Redfern Aboriginal Tent Embassy

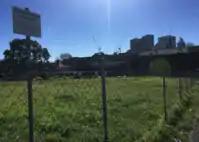
The site of the Redfern Aboriginal Tent Embassy, pictured in July 2017

The Redfern Aboriginal Tent Embassy was established on National Sorry Day on 26 May 2014, when Jenny Munro, her husband Lyall Munro Jnr, and other Aboriginal elders erected numerous tents on the otherwise vacant land. There were formerly houses on The Block, which were purchased with a grant from the Whitlam government in 1972, as a result of a campaign led by Bob Bellear to secure low-cost housing for Aboriginal people. This was because Aboriginal people were subjected to severe discrimination when seeking accommodation in the private rental market. Purchase of houses continued over time.